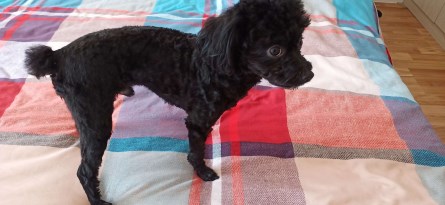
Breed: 7449-n000128-teddy